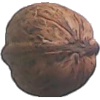
Label: Walnut 1